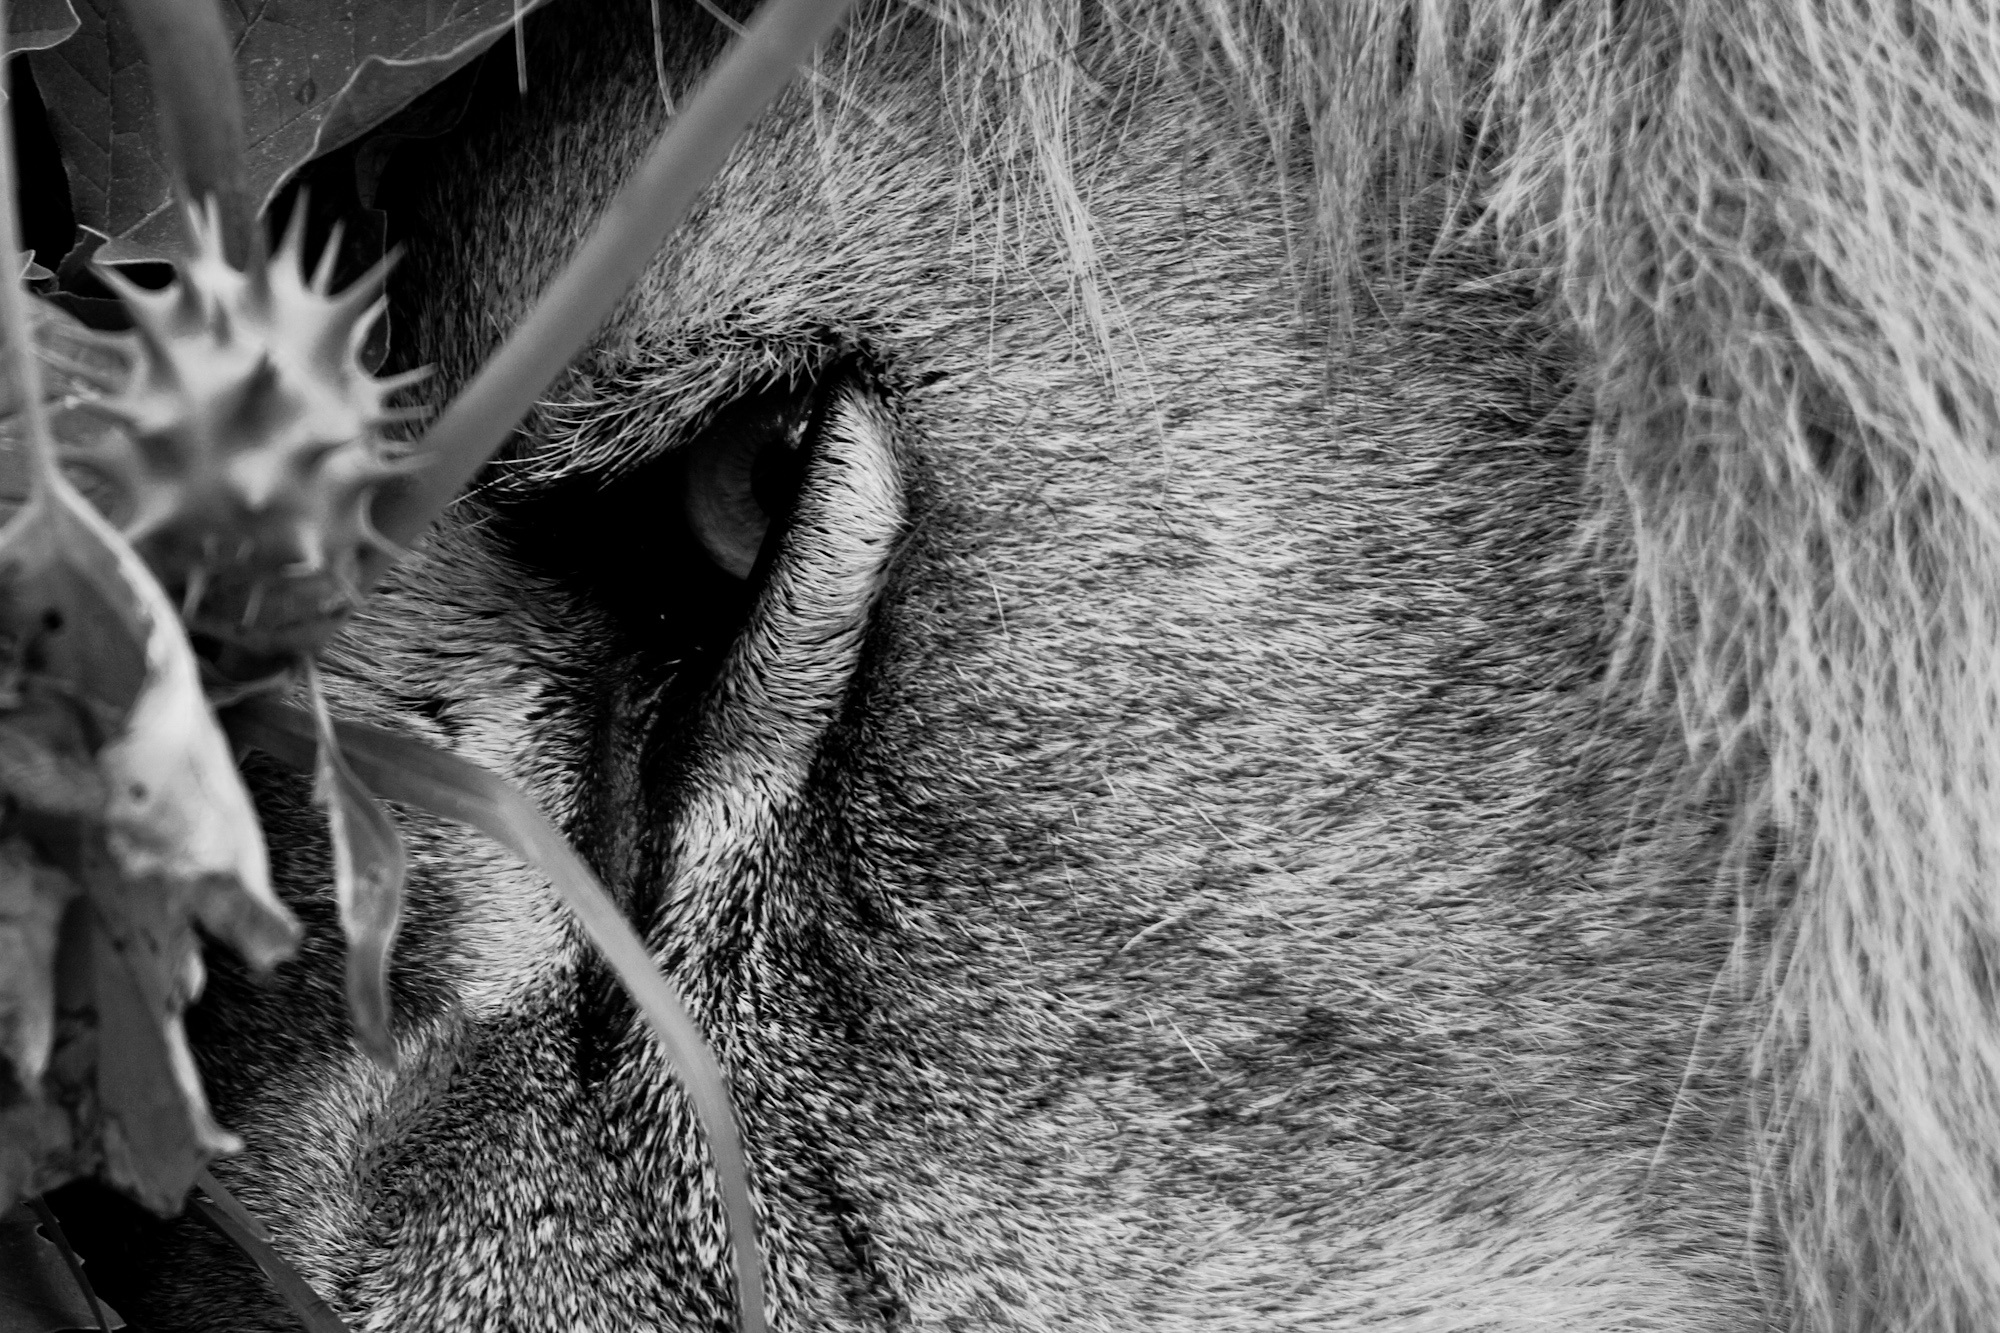
nature, bird, black and white, photography, animal, wildlife, wild, cat, horse, feline, mammal, mane, predator, black, monochrome, lion, close up, eye, head, carnivore, leo, monochrome photography, horse like mammal